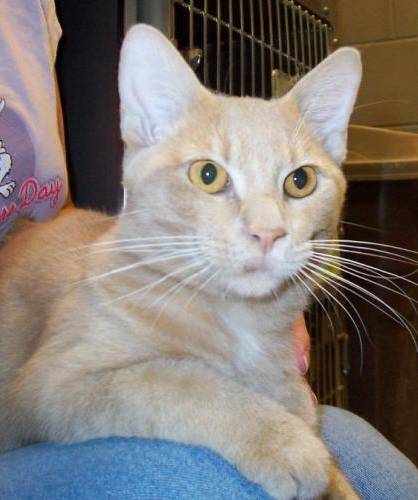
Label: cat